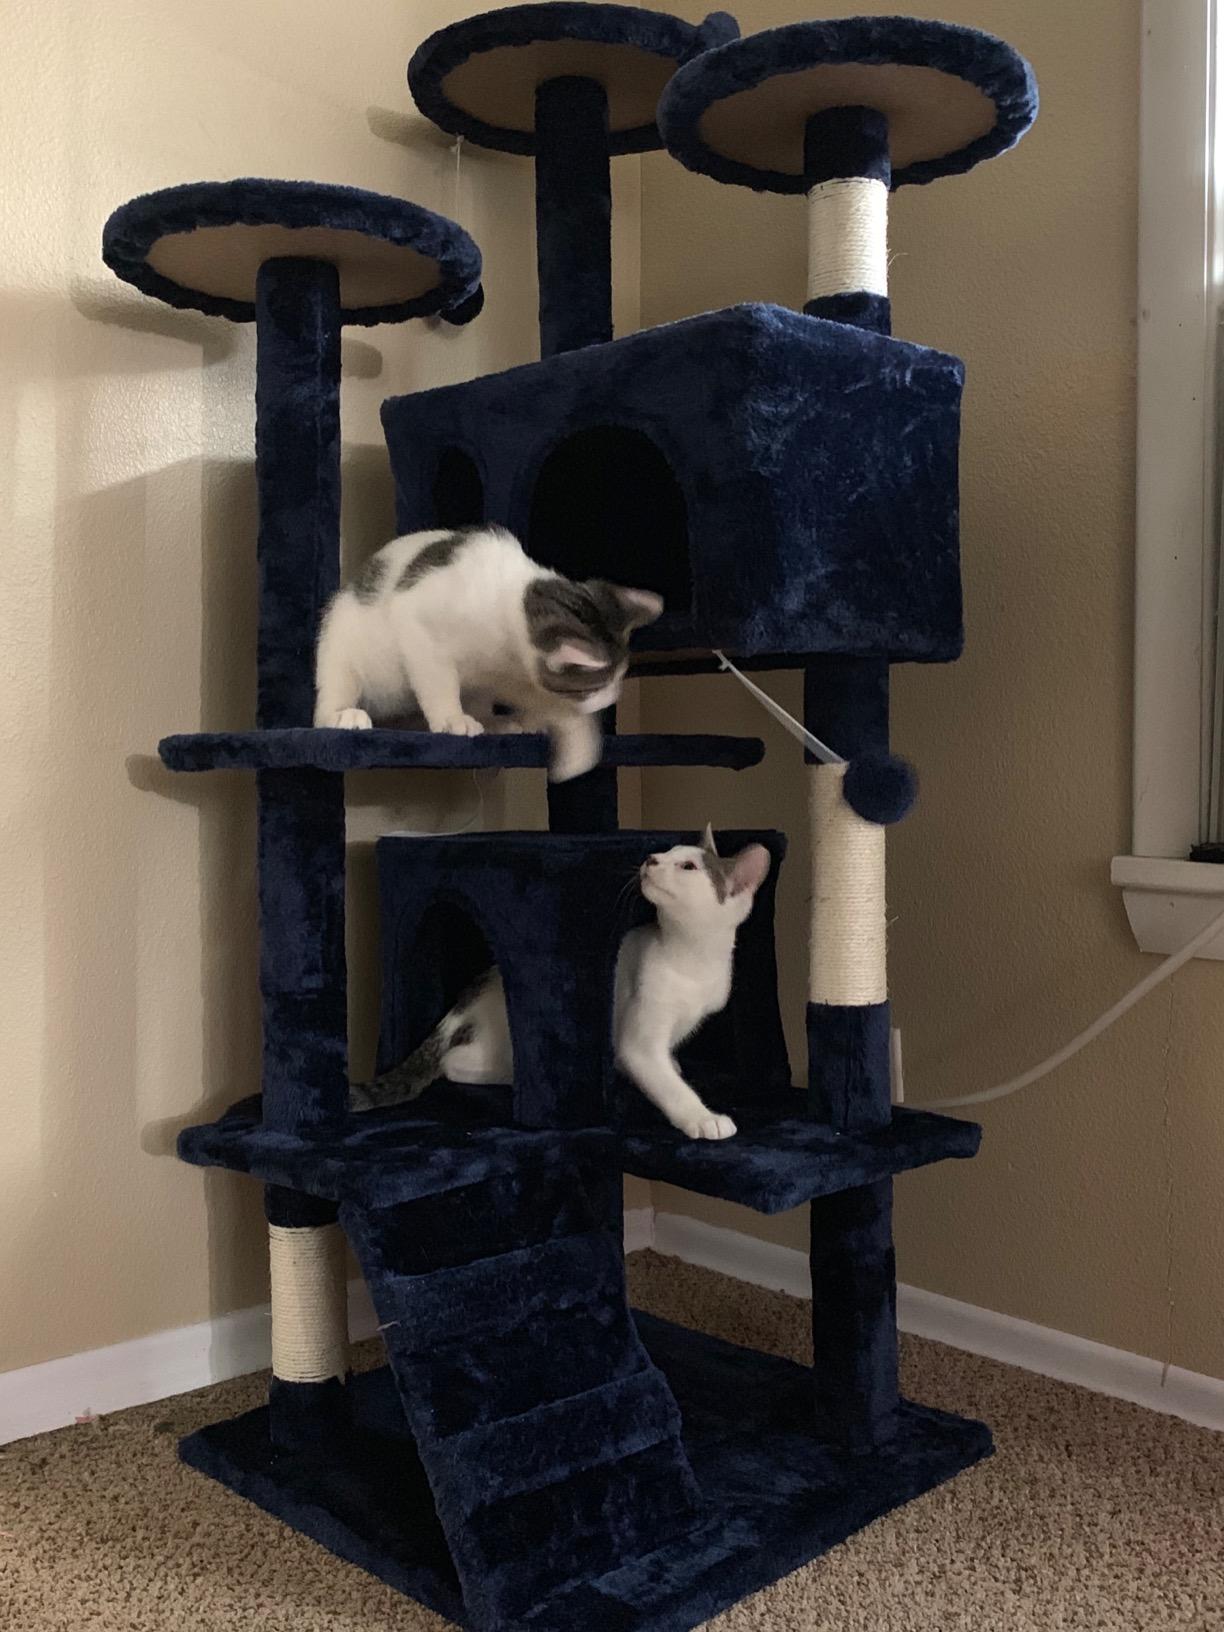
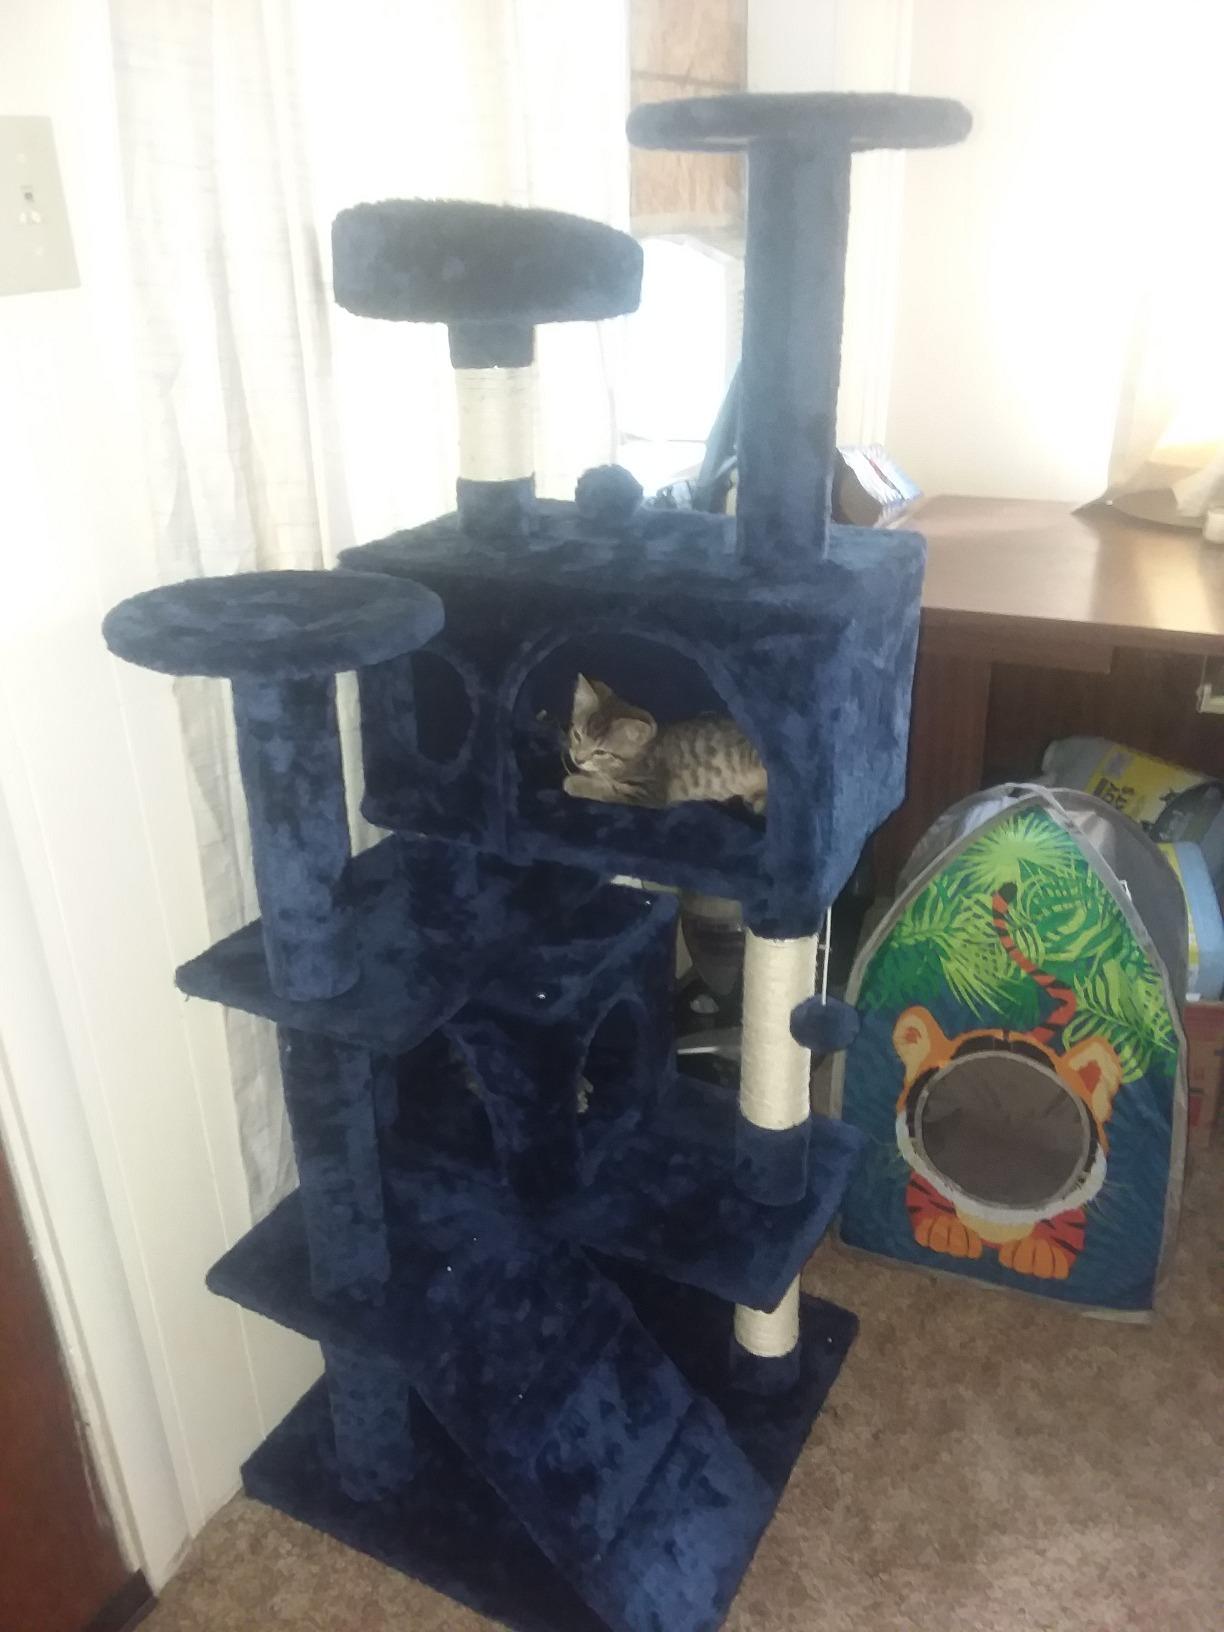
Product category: items_cat tree
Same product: yes